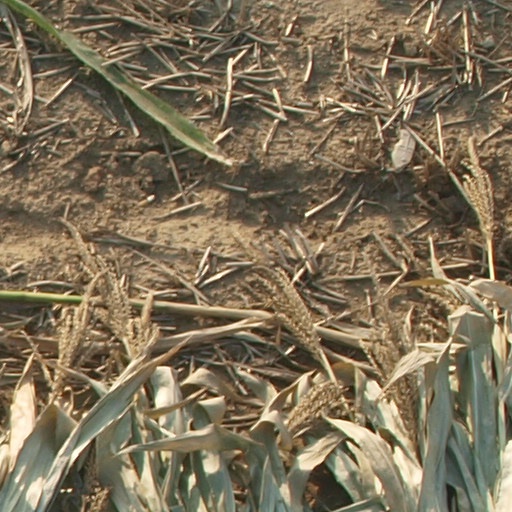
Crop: maize; corn